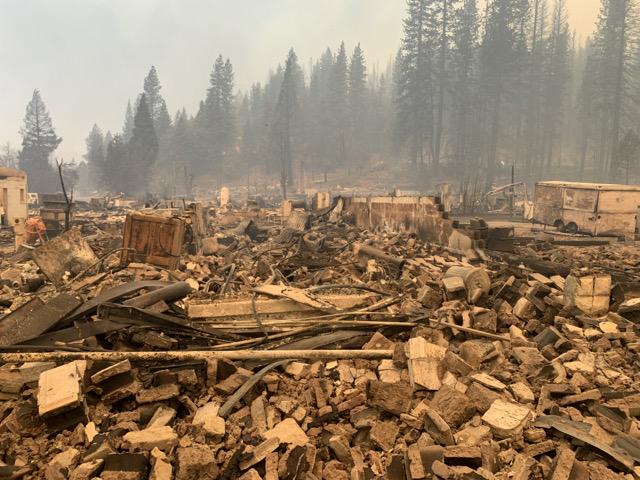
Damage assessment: destroyed